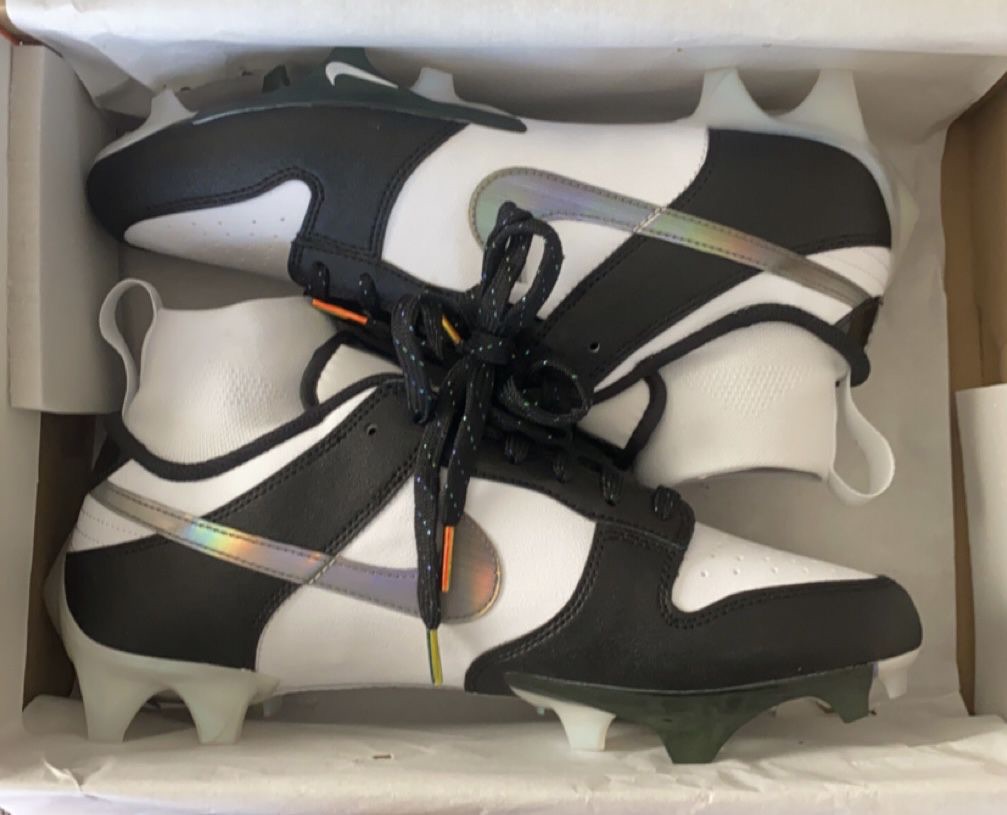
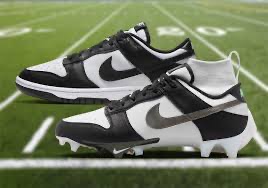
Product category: misc
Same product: yes